Havre–Caumartin station

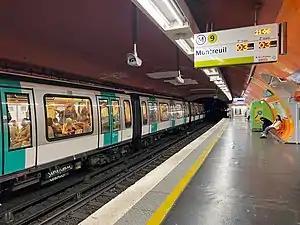
Line 9 platforms at Havre–Caumartin

Havre–Caumartin is a station on Line 3 and Line 9 of the Paris Métro. It is located in the 9th arrondissement.